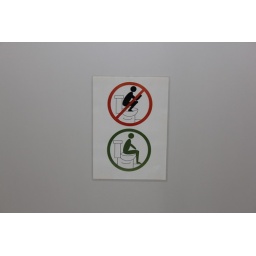
sign in a bathroom in government building tokyo